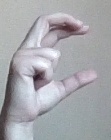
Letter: thal